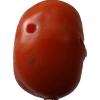
Label: tomato